Neiwan line

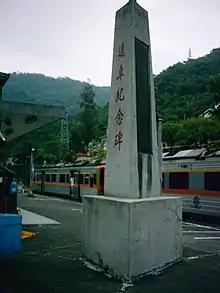
Neiwan Line monument

The Neiwan line is a railway branch line in Taiwan operated by the Taiwan Railways Administration. It is located in Hsinchu County.